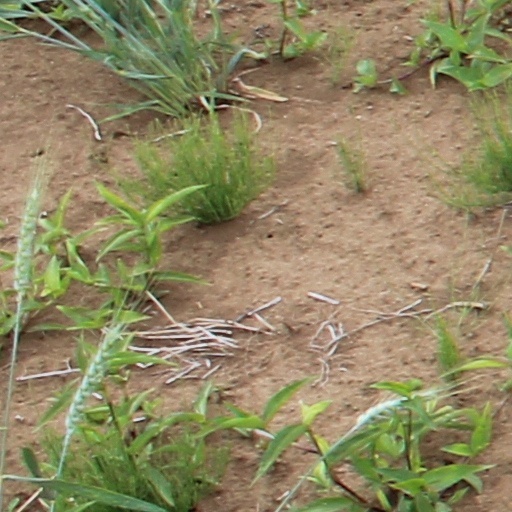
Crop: wheat